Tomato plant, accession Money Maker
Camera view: horizontal (90 deg, fisheye); turntable rotation: 240 degrees
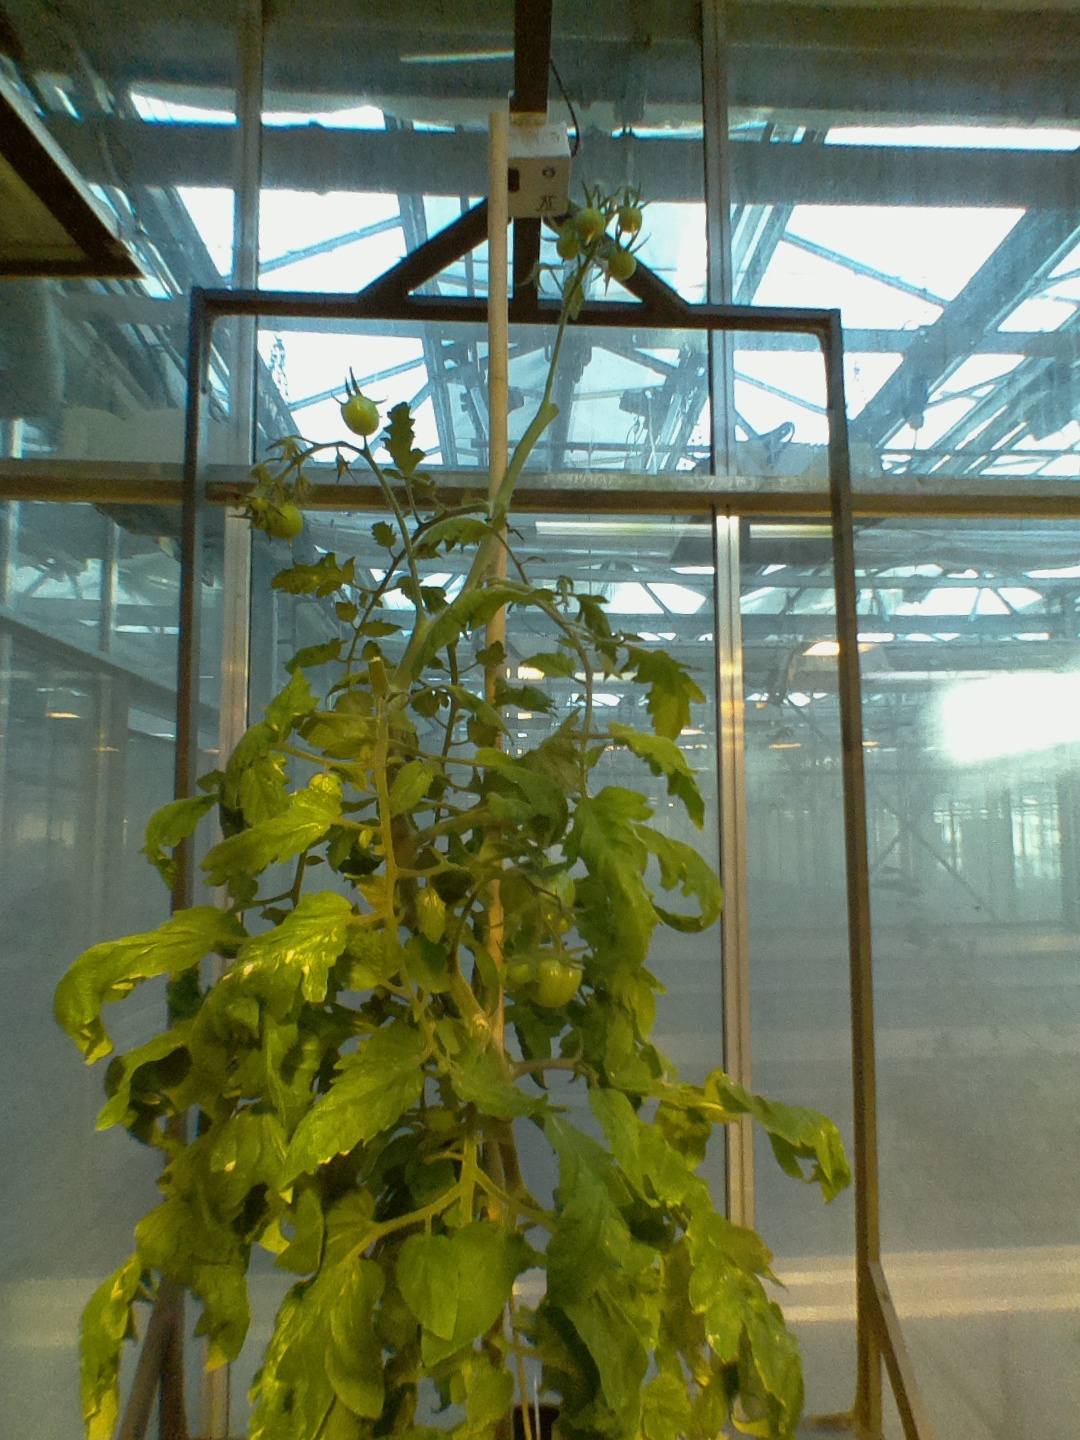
BBCH growth stage 78: 80% -90% of final fruit size